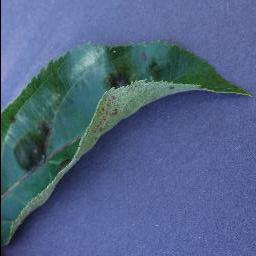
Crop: apple
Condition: scab